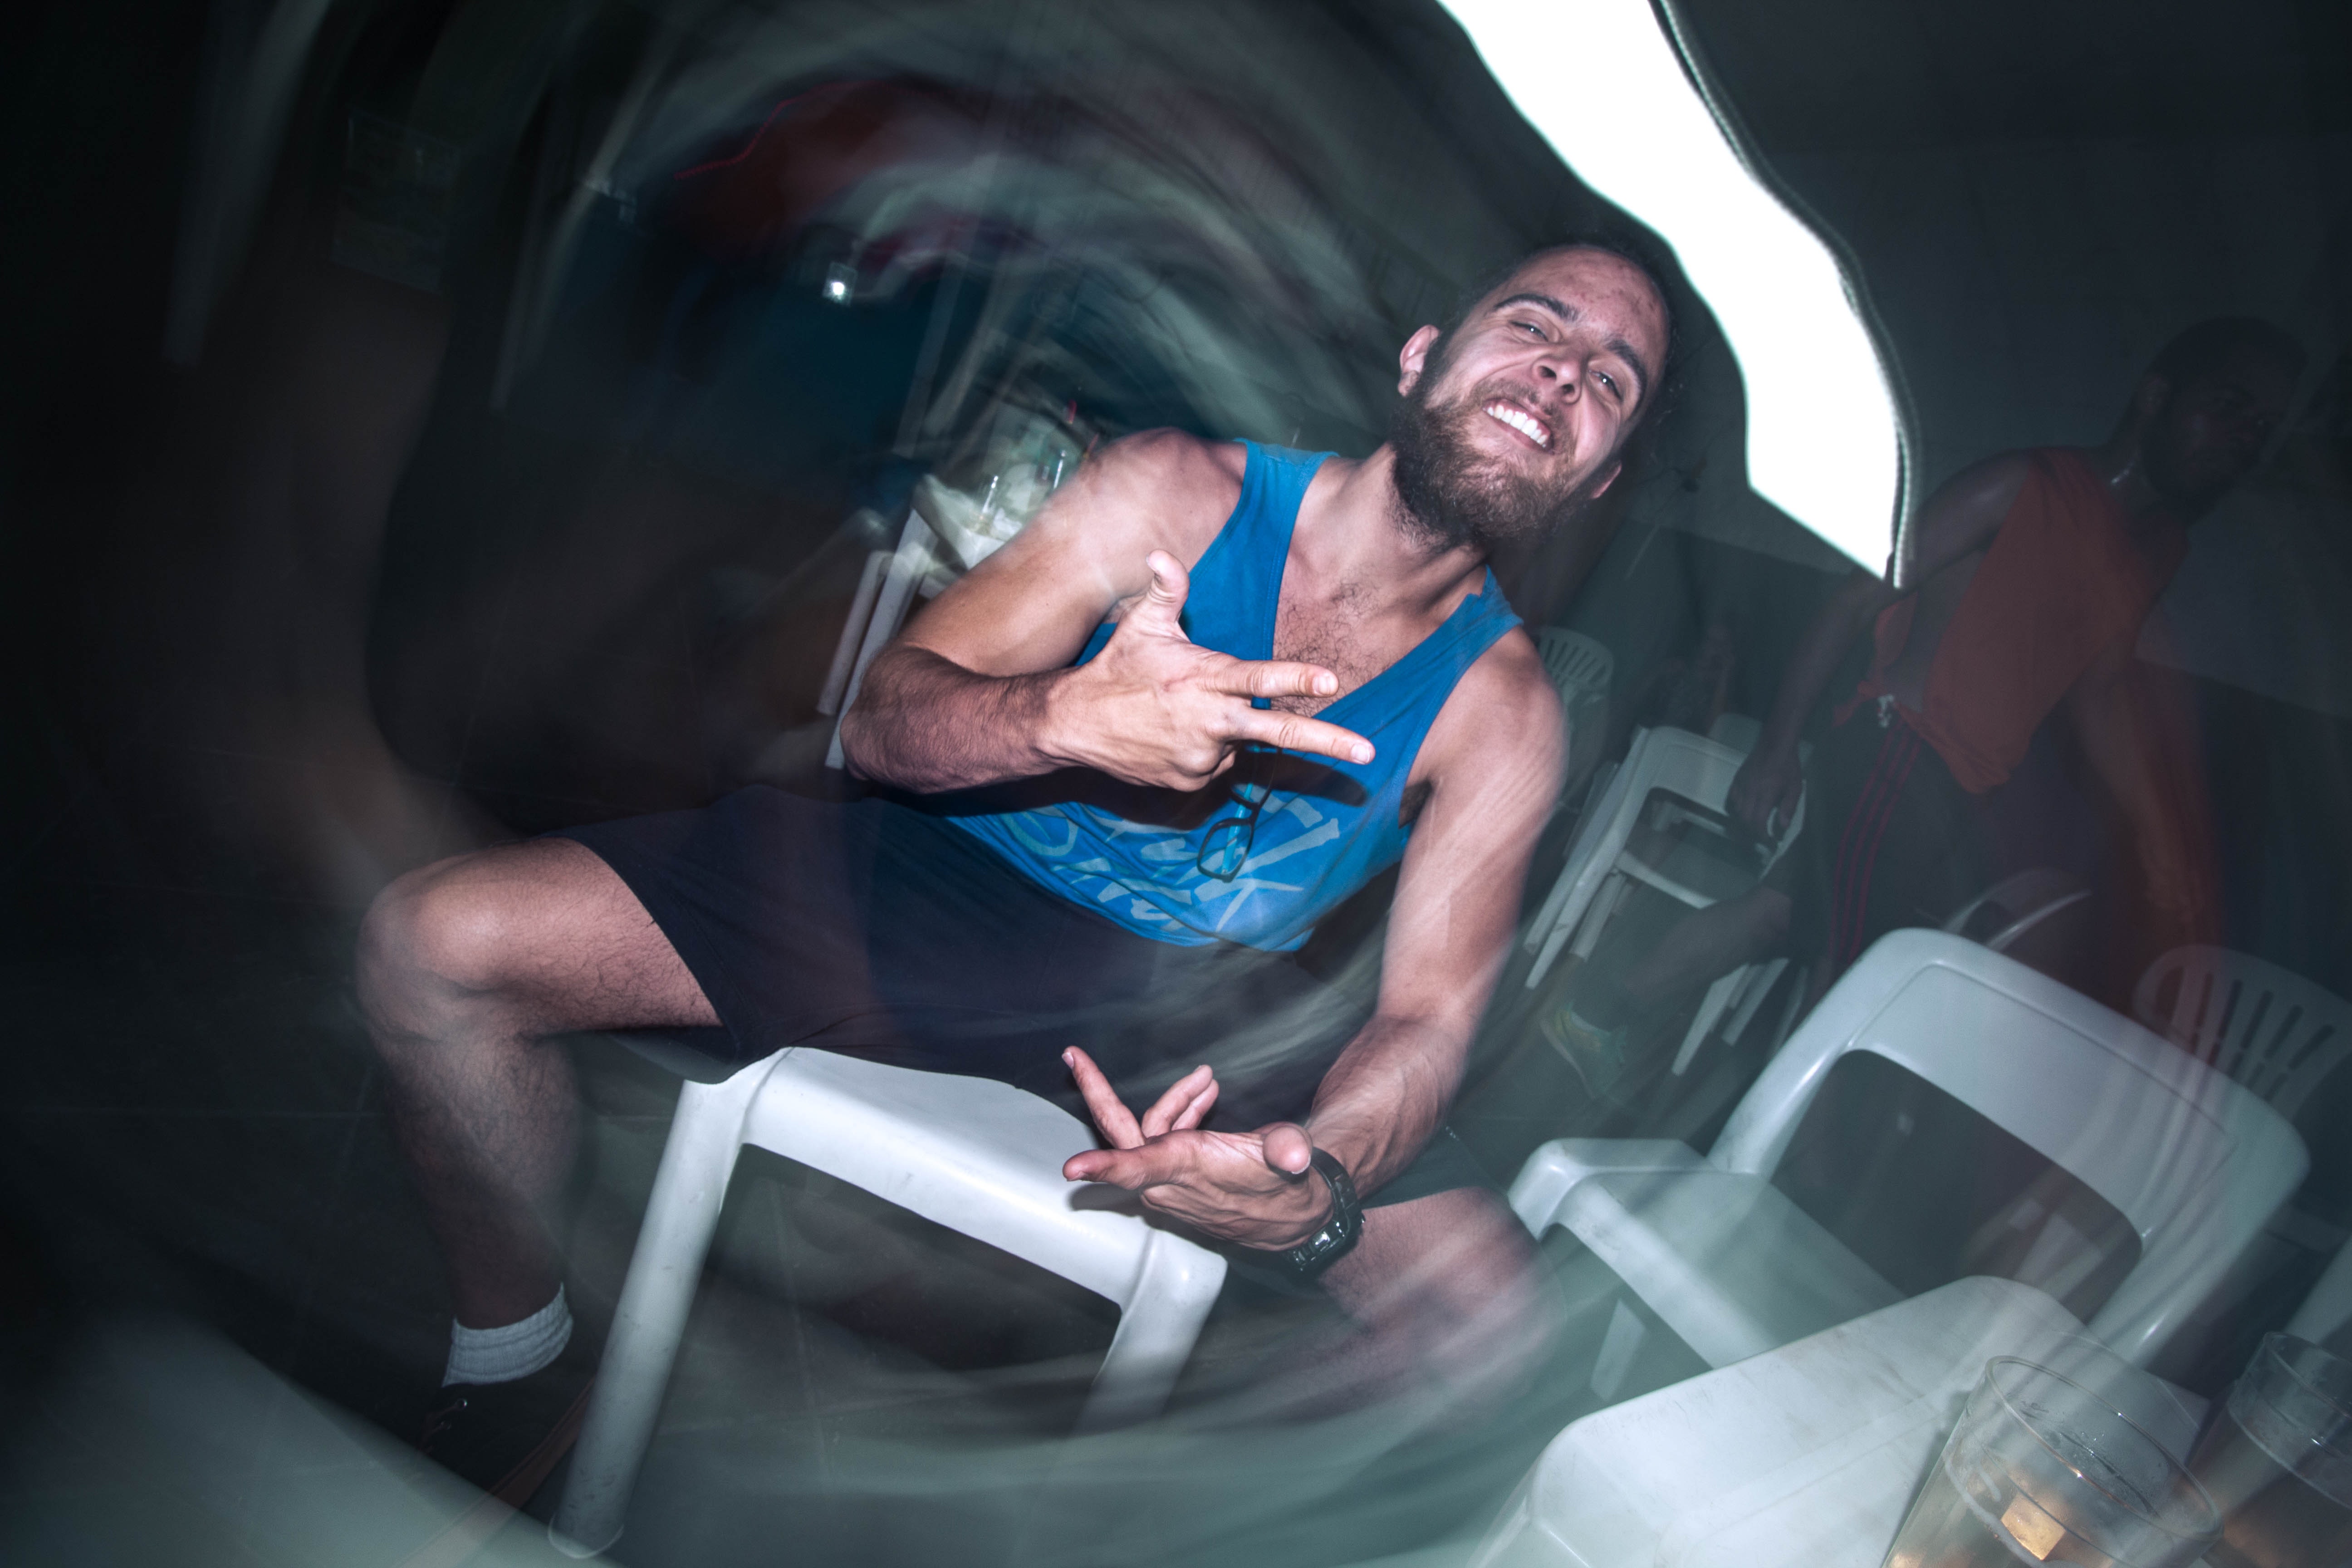
fun, photography, hand, leisure, vacation, sitting